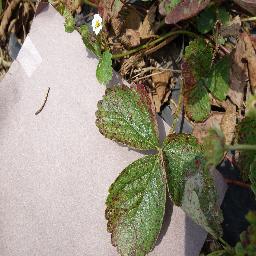
Label: Strawberry___Leaf_scorch